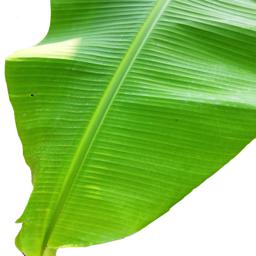
Label: MALBHOG LEAF